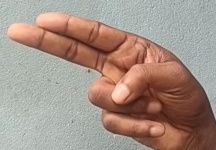
ASL sign: H